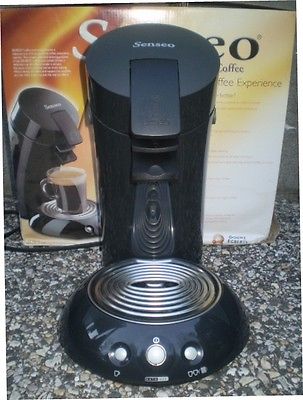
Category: coffee maker